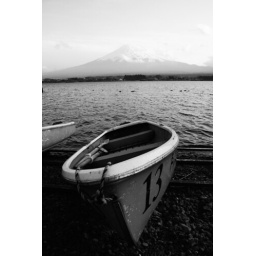
An orange boat waiting for a paddler on the bank of Lake Kawaguchiko in front of my cottage.